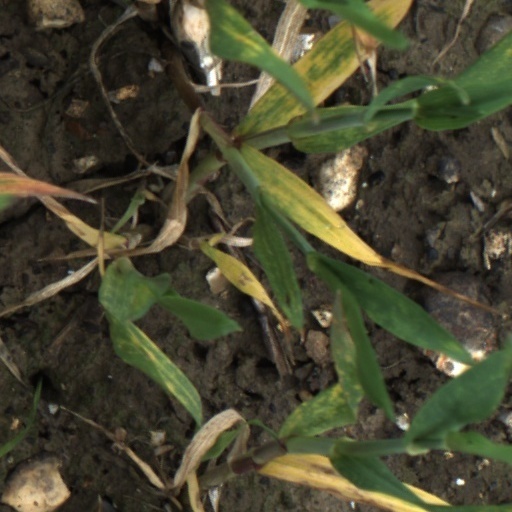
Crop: wheat